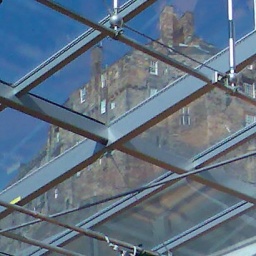
edinburgh castle veiwed through the glass ceiling inside dancebase dance studio in edinburgh 2007